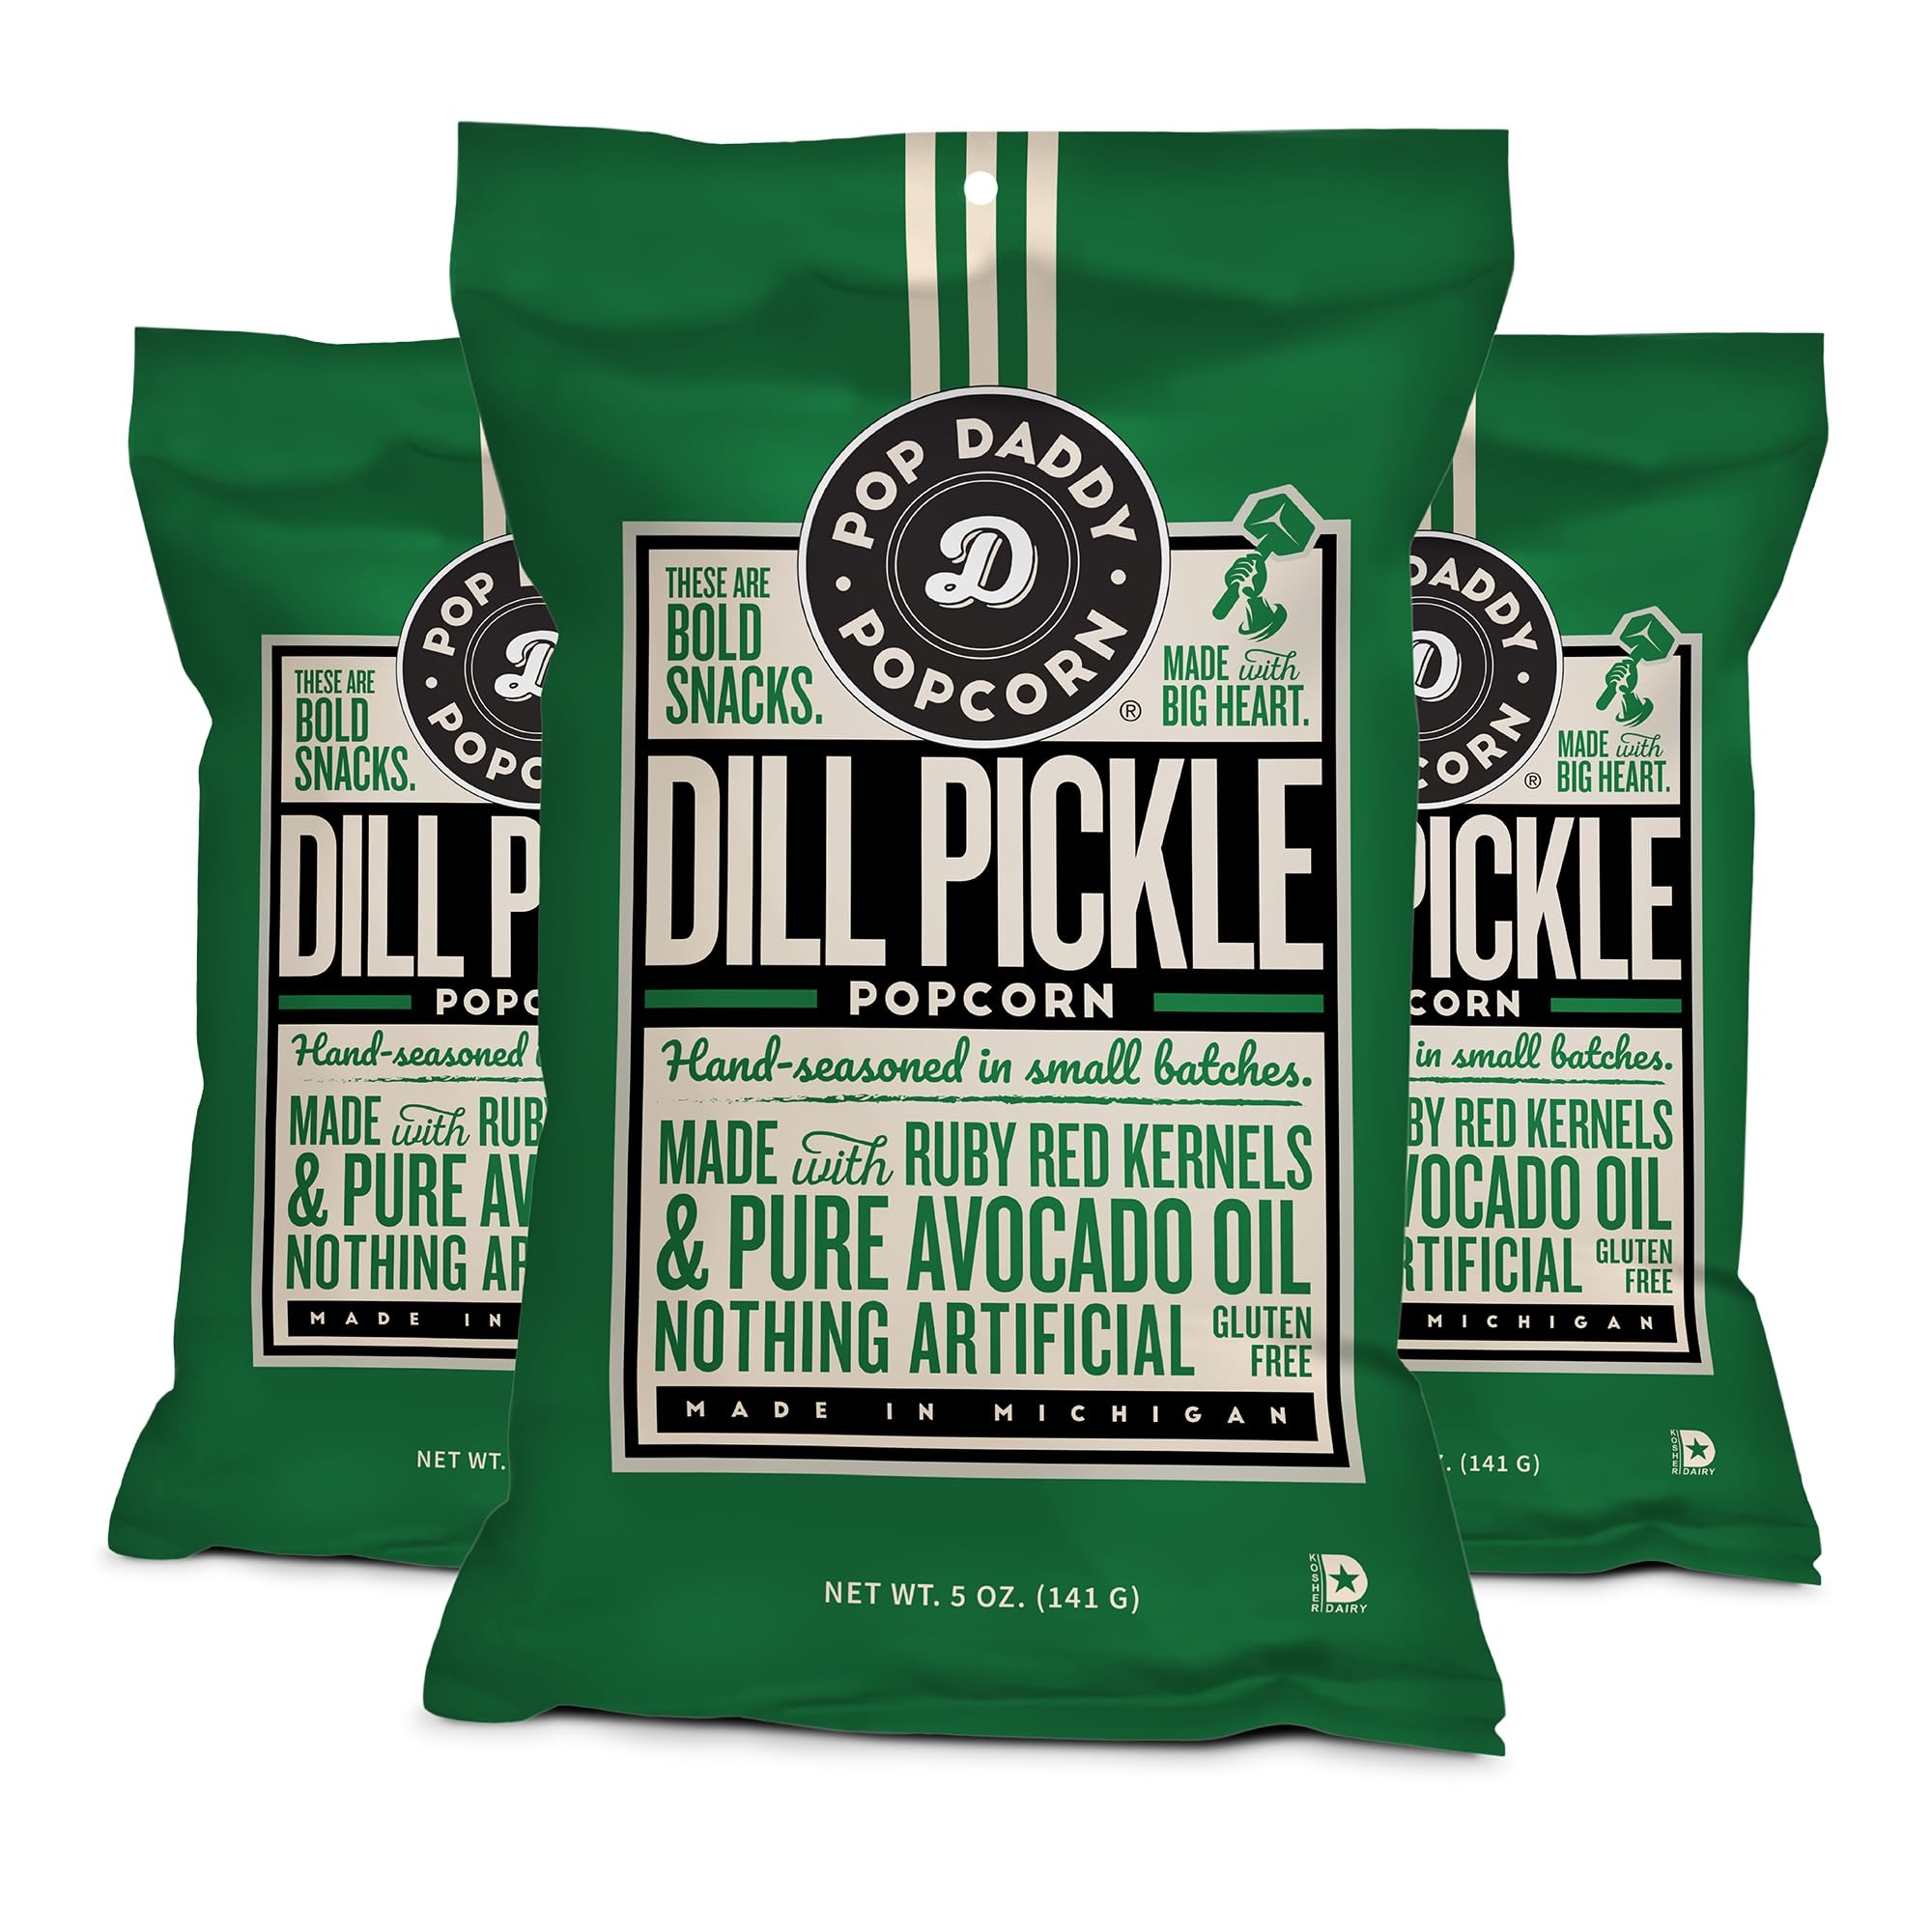
Item Name: Pop Daddy Flavored Popcorn Gourmet, Dill Pickle Flavor Popped Popcorn, Hand Seasoned Ruby Red Kernels, Gluten Free Healthy Popcorn Snacks, 5oz Individual Bags, 3 Pack
Bullet Point 1: HEALTHY SNACKS: Popped in 100% pure avocado oil and naturally flavored with gluten-free seasoning, our popcorn snacks are a healthy option for the whole family. The kernels have the same antioxidants found in blackberries and cherries.
Bullet Point 2: ARTISINAL: Our non-GMO premium kernels are locally-grown and sourced from family farms in Michigan and Indiana. They have a little hull (the stuff that gets stuck in your teeth). This makes Pop-Daddy Popcorn a high-quality snack that the whole family will enjoy.
Bullet Point 3: BOLD FLAVOR; satisfy your flavor craving with the irresistible taste of Dill Pickle hand seasoned popcorn. A delicious and healthy alternative to chips. Pop daddy is all about bold snacks made with a big heart. Our unique flavors never disappoint.
Bullet Point 4: PREMIUM: Pop-Daddy Popcorn is made in small batches. Our family-owned business is backed by people who love what they do. Our popcorn has all natural ingredients and an addicting gourmet crunch. We never use preservatives or artificial flavors.
Bullet Point 5: 100% GUARANTEE; we guarantee the freshness of our products. If you have any questions, get helpful customer service from our Michigan office.
Product Description: We want you to LOVE our popcorn and pretzels, so we make sure that they not only taste great, but that they good for the community and good for you too! We take pride in sourcing our premium kernels from family owned farms in the Michigan and Indiana. Our popcorn is popped in avocado oil, has no preservatives, artificial flavors, or additives. Plus, it’s non-GMO and gluten free. So, go ahead, eat it all in one sitting!Our pretzels are known for their seriously bold taste. We wouldn’t put “finger licking goodness” on our packages without the flavor to back it up.Pop Daddy is a family owned and operated business. We are proud to source our Ruby Red Kernels direct from family farms, and produce our snacks in small batches, to guarantee our unique flavors live up to our promise: Bold Snacks made with Big Heart. Grab a bag and join the family!Pop Daddy was born out of the passion—some would say obsession—that Pop Daddy Founder Mark Sarafa has for microwave popcorn. Mark and his family were eating microwave popcorn almost every evening when he decided to do some research. When he learned about the chemicals used in microwave popcorn and a disease called “popcorn lung” linked to microwave popcorn, he realized he needed to find a new, healthier way to feed his family’s addiction!Mark bought a large popcorn machine and started experimenting with different kernels and flavors in his basement, passing out his popcorn to friends, family, and neighbors. Since you’re reading this on Pop Daddy’s website, you may have already guessed that the popcorn was a big hit!Mark was thrilled his popcorn was so popular, and after two years of giving away his popcorn for free, his wife Erin, and two kids, J.T. and Grace, suggested he sell it. In 2013, Pop Daddy became Mark’s full time job, with the idea of bold snacks made with big heart becoming the backbone of the company. Soon after, Pop Daddy moved into its very own shop in Highland, MI.
Value: 15.0
Unit: Ounce

Price: 22.99